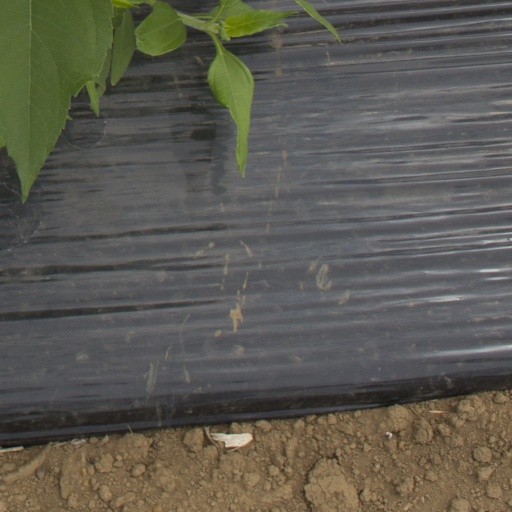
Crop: Jerusalem artichoke